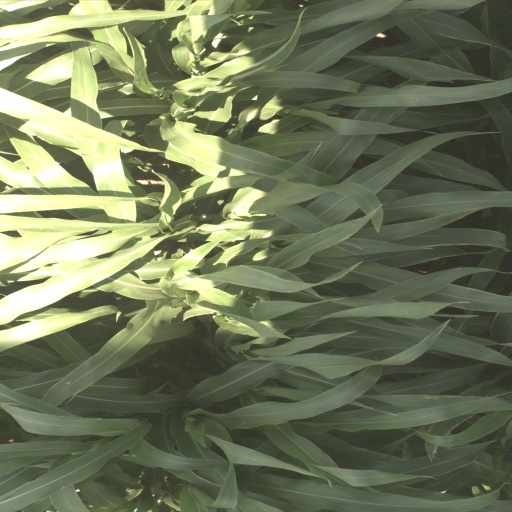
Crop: sorghum